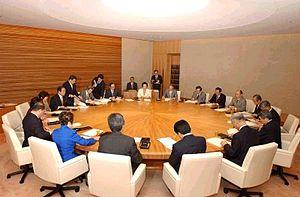
Le Sōri-daijin Kantei, populairement appelé Sōri Kantei ou plus simplement Kantei désigne tout à la fois le complexe immobilier à Tokyo abritant les bureaux et la résidence du Premier ministre, le bâtiment au sein de cet ensemble où se trouvent seulement les lieux où le Premier ministre exerce ses responsabilités et par métonymie, le Cabinet et son administration centrale.